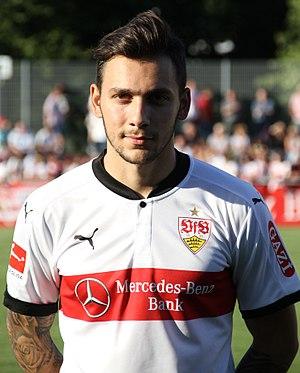
Anastásios Dónis, né le 29 août 1996 à Blackburn, est un footballeur international grec, évoluant au Stade de Reims. Il est le fils de Giorgos Donis, ancien footballeur professionnel et international grec. Son frère Christos Donis est également footballeur professionnel.